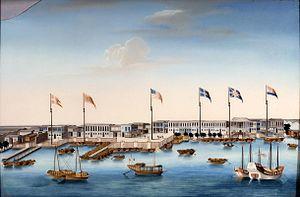
La peinture de la dynastie Qing (1644 - 1912), se situe dans le respect de l'héritage de la peinture chinoise des dynasties précédentes, mais se renouvelle progressivement dans tous les domaines : que ce soit la peinture chinoise de cour, la production de l'Académie, celle des groupes d'artistes, lettrés ou non, proches ou en opposition au pouvoir, celle des peintres retirés pour raisons politiques, celle des « excentriques », celle des nombreux ateliers commerciaux qui produisent des copies, ou des peintures de jolies femmes et des peintures érotiques, et jusqu'à la peinture quasi industrielle destinée à l'exportation, tous ces domaines évoluent, s'effacent ou apparaissent sous une forme radicalement nouvelle.
L'architecture et l'urbanisme en Chine de 1842 à 1980 témoigne de l'implantation, dès le XIXᵉ siècle, de modèles et de pratiques occidentales en architecture, sur le sol de la Chine. Les premières promotions d'architectes chinois, au début du XXᵉ siècle, vont se saisir du style Beaux-Arts qu'on leur aura appris sur ces premiers chantiers ou lors de leurs études en Occident. Ce style Beaux Arts pratique l'éclectisme des styles historiques ou exotiques. Il domine pendant la République de Chine. Ce qui permet de créer un style éclectique à caractère chinois, pendant cette période, où le toit aux angles relevé revient le plus souvent. De la même façon, l'urbanisme des lilong qui se développe dans le plus grand port ouvert aux Occidentaux, Shanghai, fusionne une structure d'inspiration chinoise, l'habitation à cour, mais en l'élevant sur plusieurs niveaux avec une composition du quartier en habitat juxtaposé, d'inspiration occidentale.